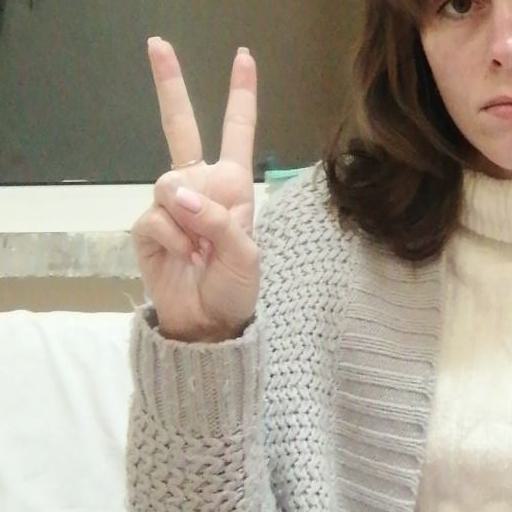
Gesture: peace